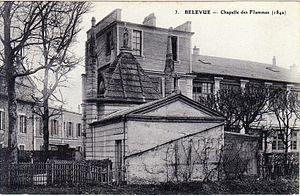
Chapelle Notre-Dames des Flammes à Meudon (circa 1910).
La catastrophe ferroviaire de Meudon a lieu le 8 mai 1842, lorsqu'un train en double traction allant de Versailles à Paris déraille dans cette commune du département de Seine-et-Oise sur la ligne de Paris à Versailles par la rive gauche de la Seine, mise en service moins de deux ans plus tôt.